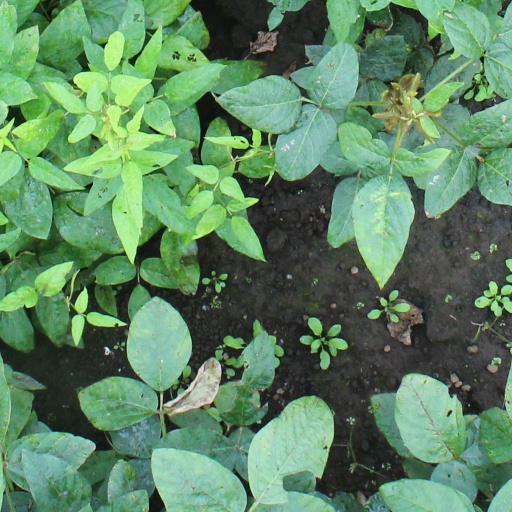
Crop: soybean